Johan Persson (footballer)

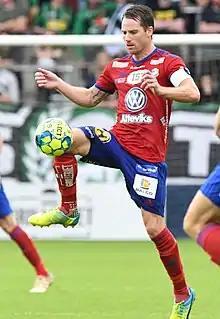
Persson playing for Östers IF in 2019

Johan "Sheriffen" Persson (born 20 June 1984) is a Swedish former footballer who played as a midfielder.